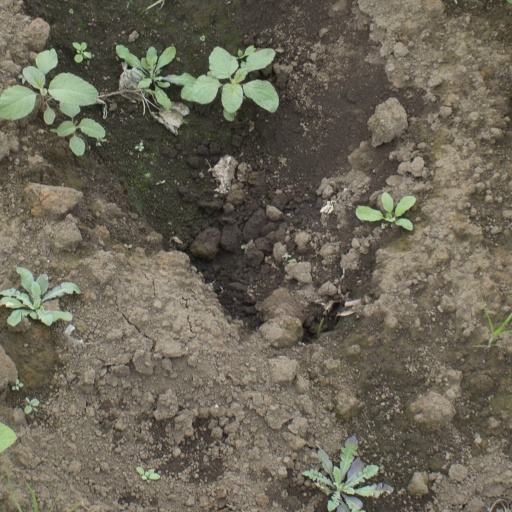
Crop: soybean